Malmö Västra Station

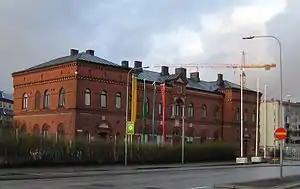
The station building in 2008

Malmö Västra station ("") is a former railway station in Malmö, Sweden. It was established in 1874 with the creation of the Malmö–Ystad Line, and from 1886 it was also used by the Malmö–Trelleborg Line. In 1941, the station was taken over by the Swedish state. A new and larger station building was built and its use as a station ended in 1955. The station building was later used as offices for the City Tunnel project.